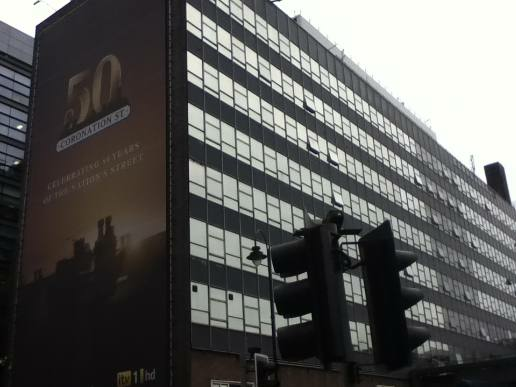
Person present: No